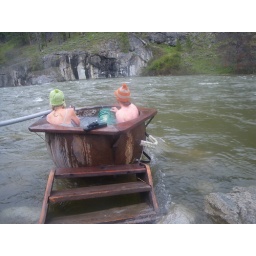
the salmon river in Idaho